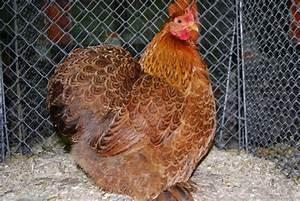
chicken